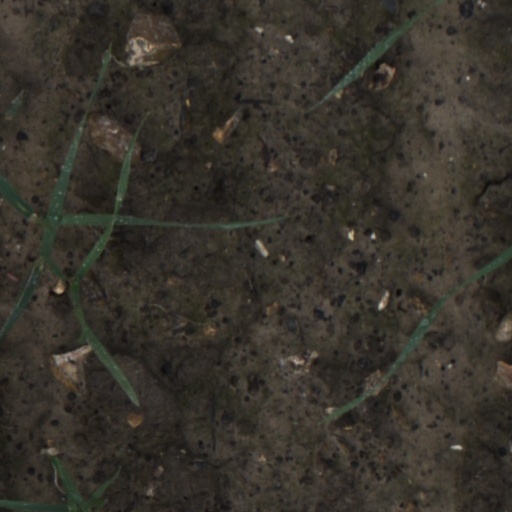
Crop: wheat